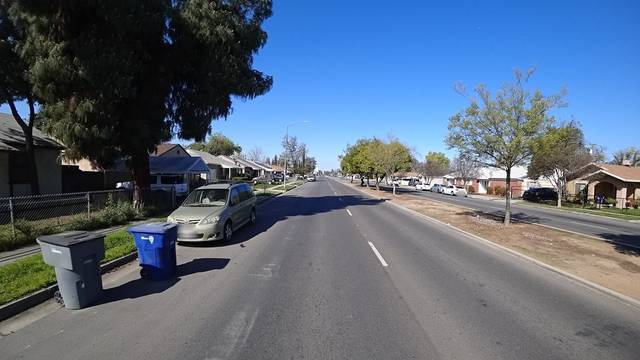
Region: Colombia
Coordinates: 36.779, -119.796